Xue Yue

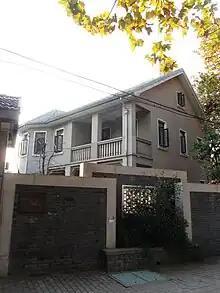
Former residence of Xue Yue in Nanjing.

Born to a peasant family in Shaoguan, Guangdong, Xue joined the Tongmenghui in 1909. In the Spring of 1912, he was admitted to the Guangdong Military Primary School. In 1917, he was admitted to the sixth class of the Baoding Military Academy. However, in July 1918, he departed south for Guangzhou and joined an army created by Sun Yat-sen and Chen Jiongming with the rank of captain. Afterwards, he became commander of the first battalion of Sun's bodyguard. When Sun and Chen fell out, Xue escorted Soong Ching-Ling to safety.